Todd Marchant

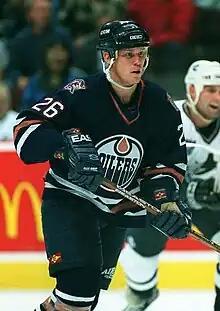
Marchant with the Edmonton Oilers in 1997

Todd Michael Marchant (born August 12, 1973) is an American former professional ice hockey player who played 17 seasons in the National Hockey League (NHL). He played nine seasons with the Edmonton Oilers and almost six seasons with the Anaheim Ducks, along with just over a season with the Columbus Blue Jackets and a game with the New York Rangers. He also played 49 games in the American Hockey League (AHL) between his time with the Binghamton Rangers and Cape Breton Oilers. He is now serving as the Director of Player Development for the San Jose Sharks.